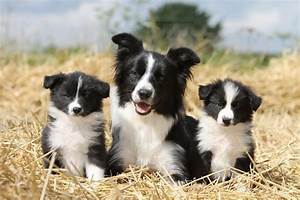
Label: dog